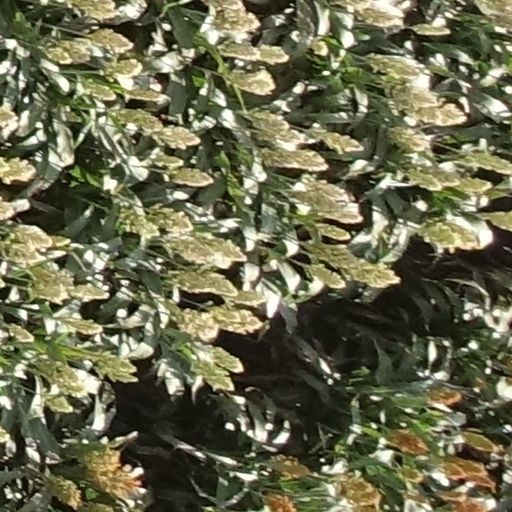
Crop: sorghum